Franklin W. Holgate

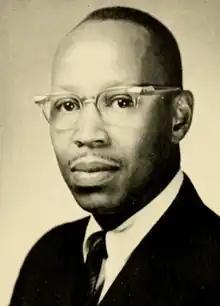
Holgate, circa 1967

Franklin W. Holgate, Sr. (May 3, 1929 – May 20, 1974) was an American politician. He served as a Democratic member of the Massachusetts House of Representatives from 1965 to 1971.